Cylinder (locomotive)

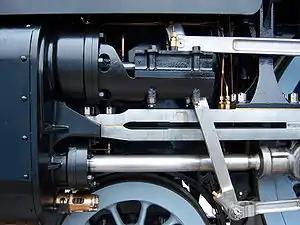
The 'motion' on the left-hand side of 60163 "Tornado". The black casting to the left houses the cylinder, in which slides the piston; the piston rod is immediately above the wheel.

The cylinder is the power-producing element of the steam engine powering a steam locomotive. The cylinder is made pressure-tight with end covers and a piston; a valve distributes the steam to the ends of the cylinder. Cylinders were initially cast iron, but later made of steel. The cylinder casting includes other features such as (in the case of Stephenson's Rocket) valve ports and mounting feet. The last big American locomotives incorporated the cylinders as part of huge one-piece steel castings that were the main frame of the locomotive. Renewable wearing surfaces were needed inside the cylinders and provided by cast-iron bushings.